Matt Mead

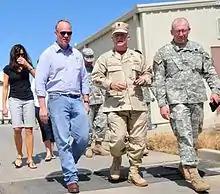
Mead visiting Guantanamo Bay detention camp in 2011

In 2010, Mead won the Republican gubernatorial primary with 30,272 votes, defeating State Auditor Rita Meyer, who polled 29,558 votes, despite Meyer's endorsement by former Alaska governor Sarah Palin. Fort Bridger rancher Ron Micheli finished third (27,592 votes) and State House Speaker Colin M. Simpson was fourth (16,673 votes).